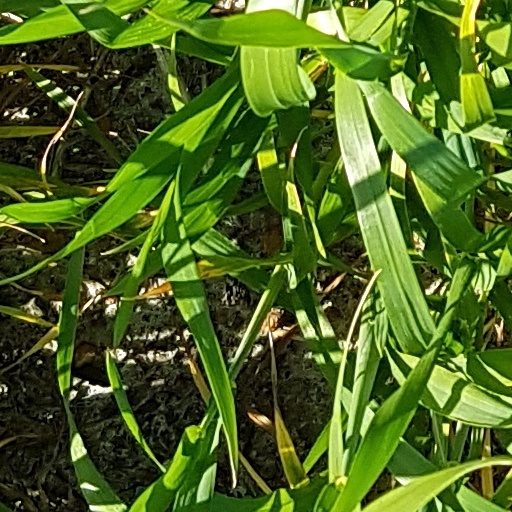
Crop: wheat